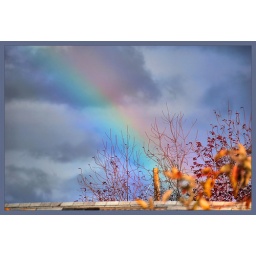
trees touched by the color of the sky